Fumio Kishida

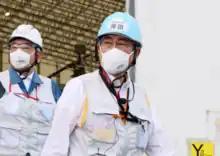
Kishida inspecting the Fukushima nuclear plant, 20 August 2023.

Following Yoshihide Suga's announcement on 3 September 2021 that he would resign, following low approval ratings (at one point below 30%), and a new wave of COVID-19 infections, Kishida and Taro Kono of Shikōkai faction were in the lead to replace him. Suga's decision to not seek re-election as head of the LDP triggered another leadership election in September, just a little more than a year after the previous election in 2020. Throughout the race, Kono was heavily favored to win as he remained in first place among various LDP polls, and he received endorsements by Suga and others.